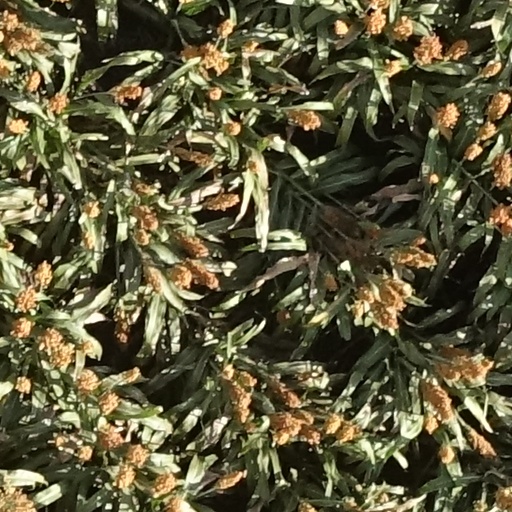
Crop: sorghum